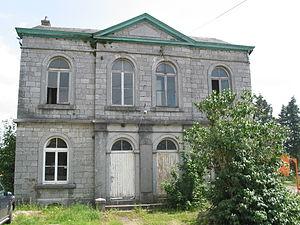
Chevron (Belgique), la magnifique ancienne maison communale (1866) et sa plaque commémorative élevée en l'honneur des victimes de la première guerre mondiale.
Chevron est une section de la commune belge de Stoumont située en Région wallonne dans la province de Liège.